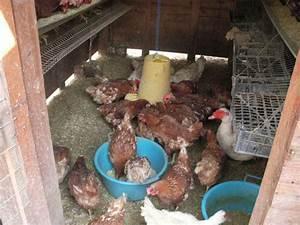
chicken